Patriot War

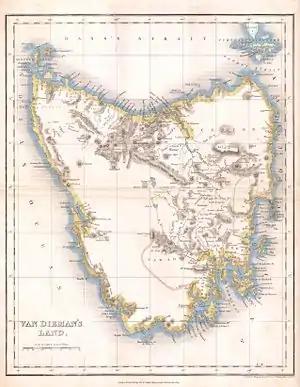
1837 Dower Map of Van Diemen's Land or Tasmania

On December 14, 1837, Mackenzie, Rensselaer van Rensselaer and 24 rebels proceeded to Navy Island. The encampment was to launch an attack in support of the Duncombe uprising in the London District. Here, Mackenzie declared the provisional government of the Republic of Canada and of government land was offered to each volunteer.